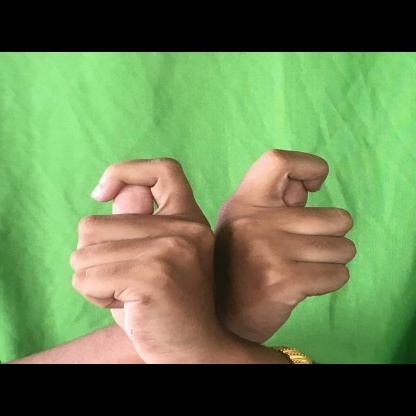
Mudra: Berunda